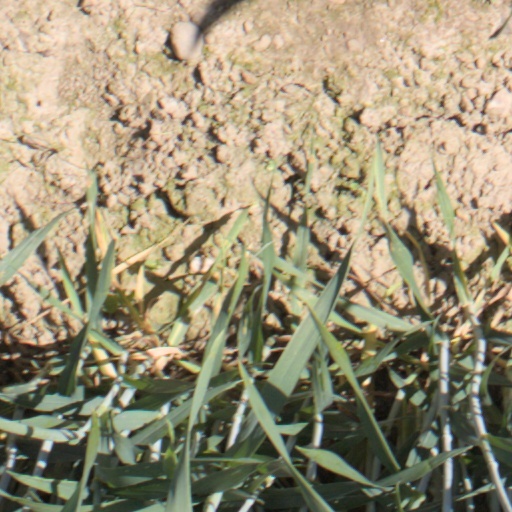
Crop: wheat